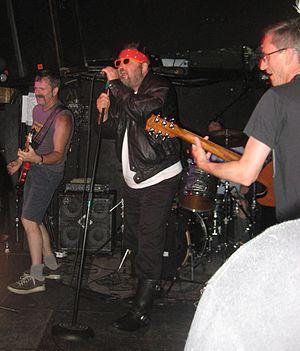
Subhumans est un groupe de punk rock canadien, originaire de Vancouver, en Colombie-Britannique. Connus pour leurs noms punk rock péjoratifs, les membres emprunteront divers noms comme Useless, Dimwit, Wimpy et Normal.